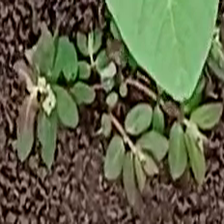
Weed species: Choti_dudhi_(Euphorbia_hirta)